St Martha's Hill

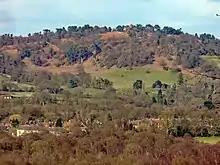
St Martha's Hill from the south

St Martha's Hill is a landmark in St Martha in Surrey, England between the town of Guildford and village of Chilworth. It is the 18th highest hill in the county and on the Greensand Ridge, in this case at the closest point to the North Downs, commencing to the immediate north at the Guildown-Merrow Down in the parishes of Guildford and Merrow. The top of the hill provides a semi-panorama of Newland's Corner also in the Surrey Hills AONB. Its church is the main amenity of the small parish extending to the south into the streets of Chilworth, with some medieval stone incorporations from a 12th-century predecessor (rebuilt 1848-1850 by Henry Woodyer) and is a wedding venue mainly to outside the sparsely populated parish.